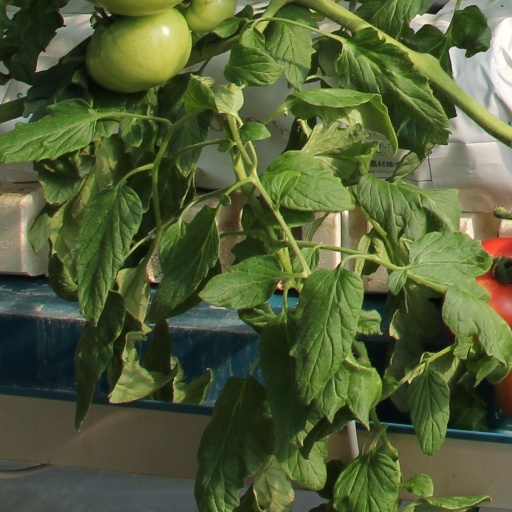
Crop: tomato